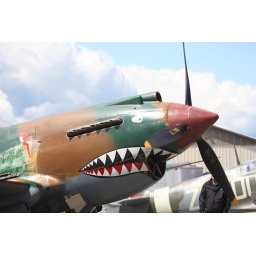
Flying Heritage Collection Fly Day May 22 2010 - Paul Allen's vintage airplane museum, many in flying order